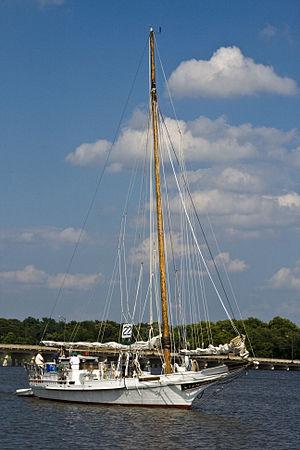
Bateau Elsworth à Chestertown, Maryland, USA